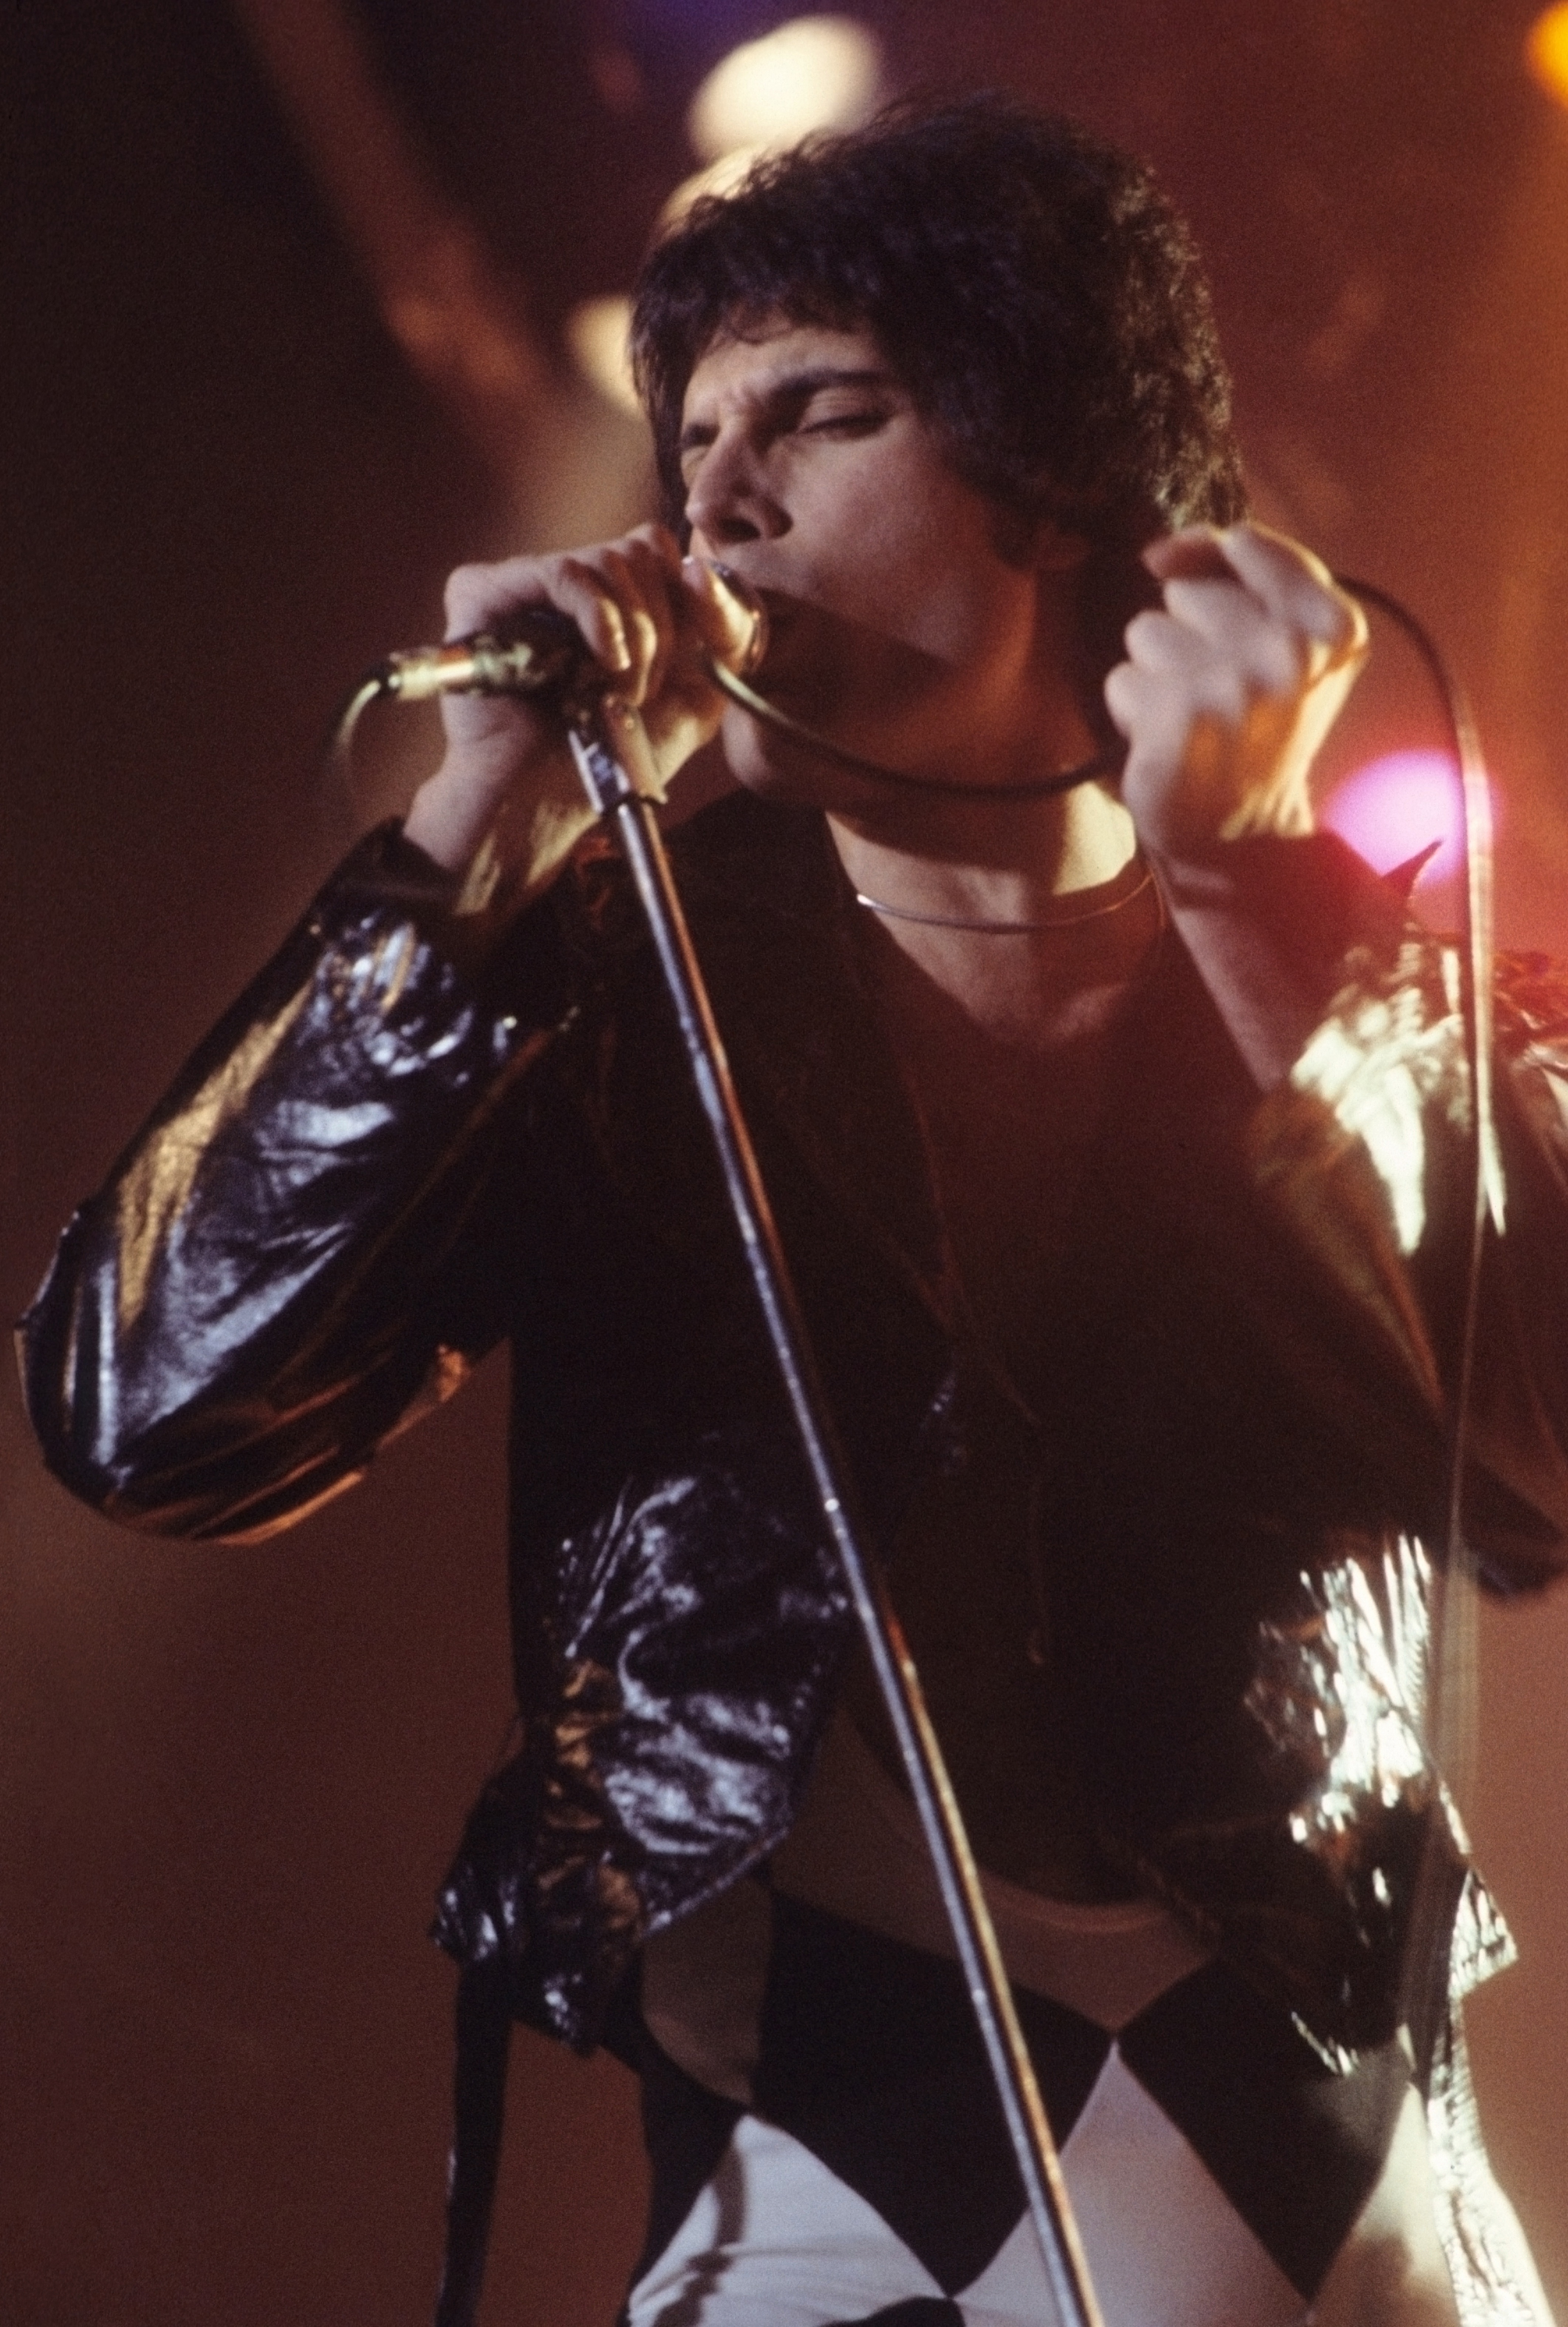
music, star, concert, singer, artist, musician, performance art, stage, performance, bassist, singing, 1978, guitarist, drummer, entertainment, celebrity, violinist, idol, rock and roll, entertainer, singer songwriter, string instrument, freddie mercury, bowed string instrument